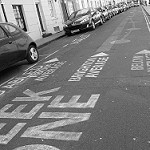
Label: B & W